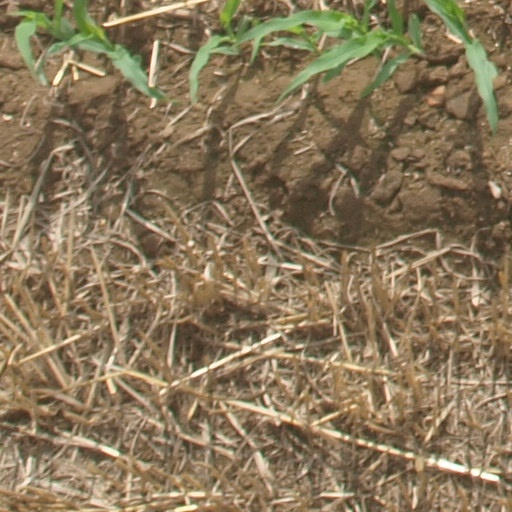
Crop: maize; corn